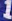
Number: 1